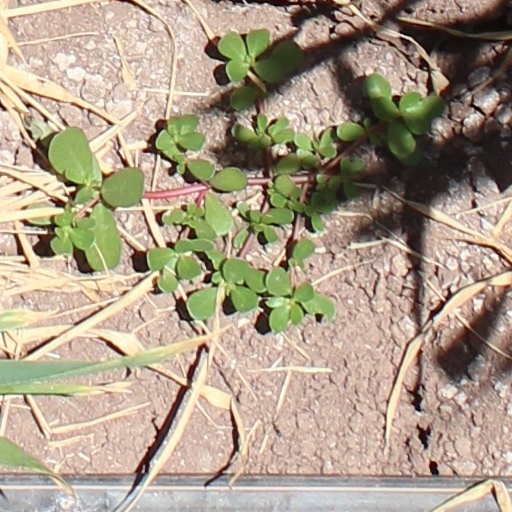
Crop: wheat